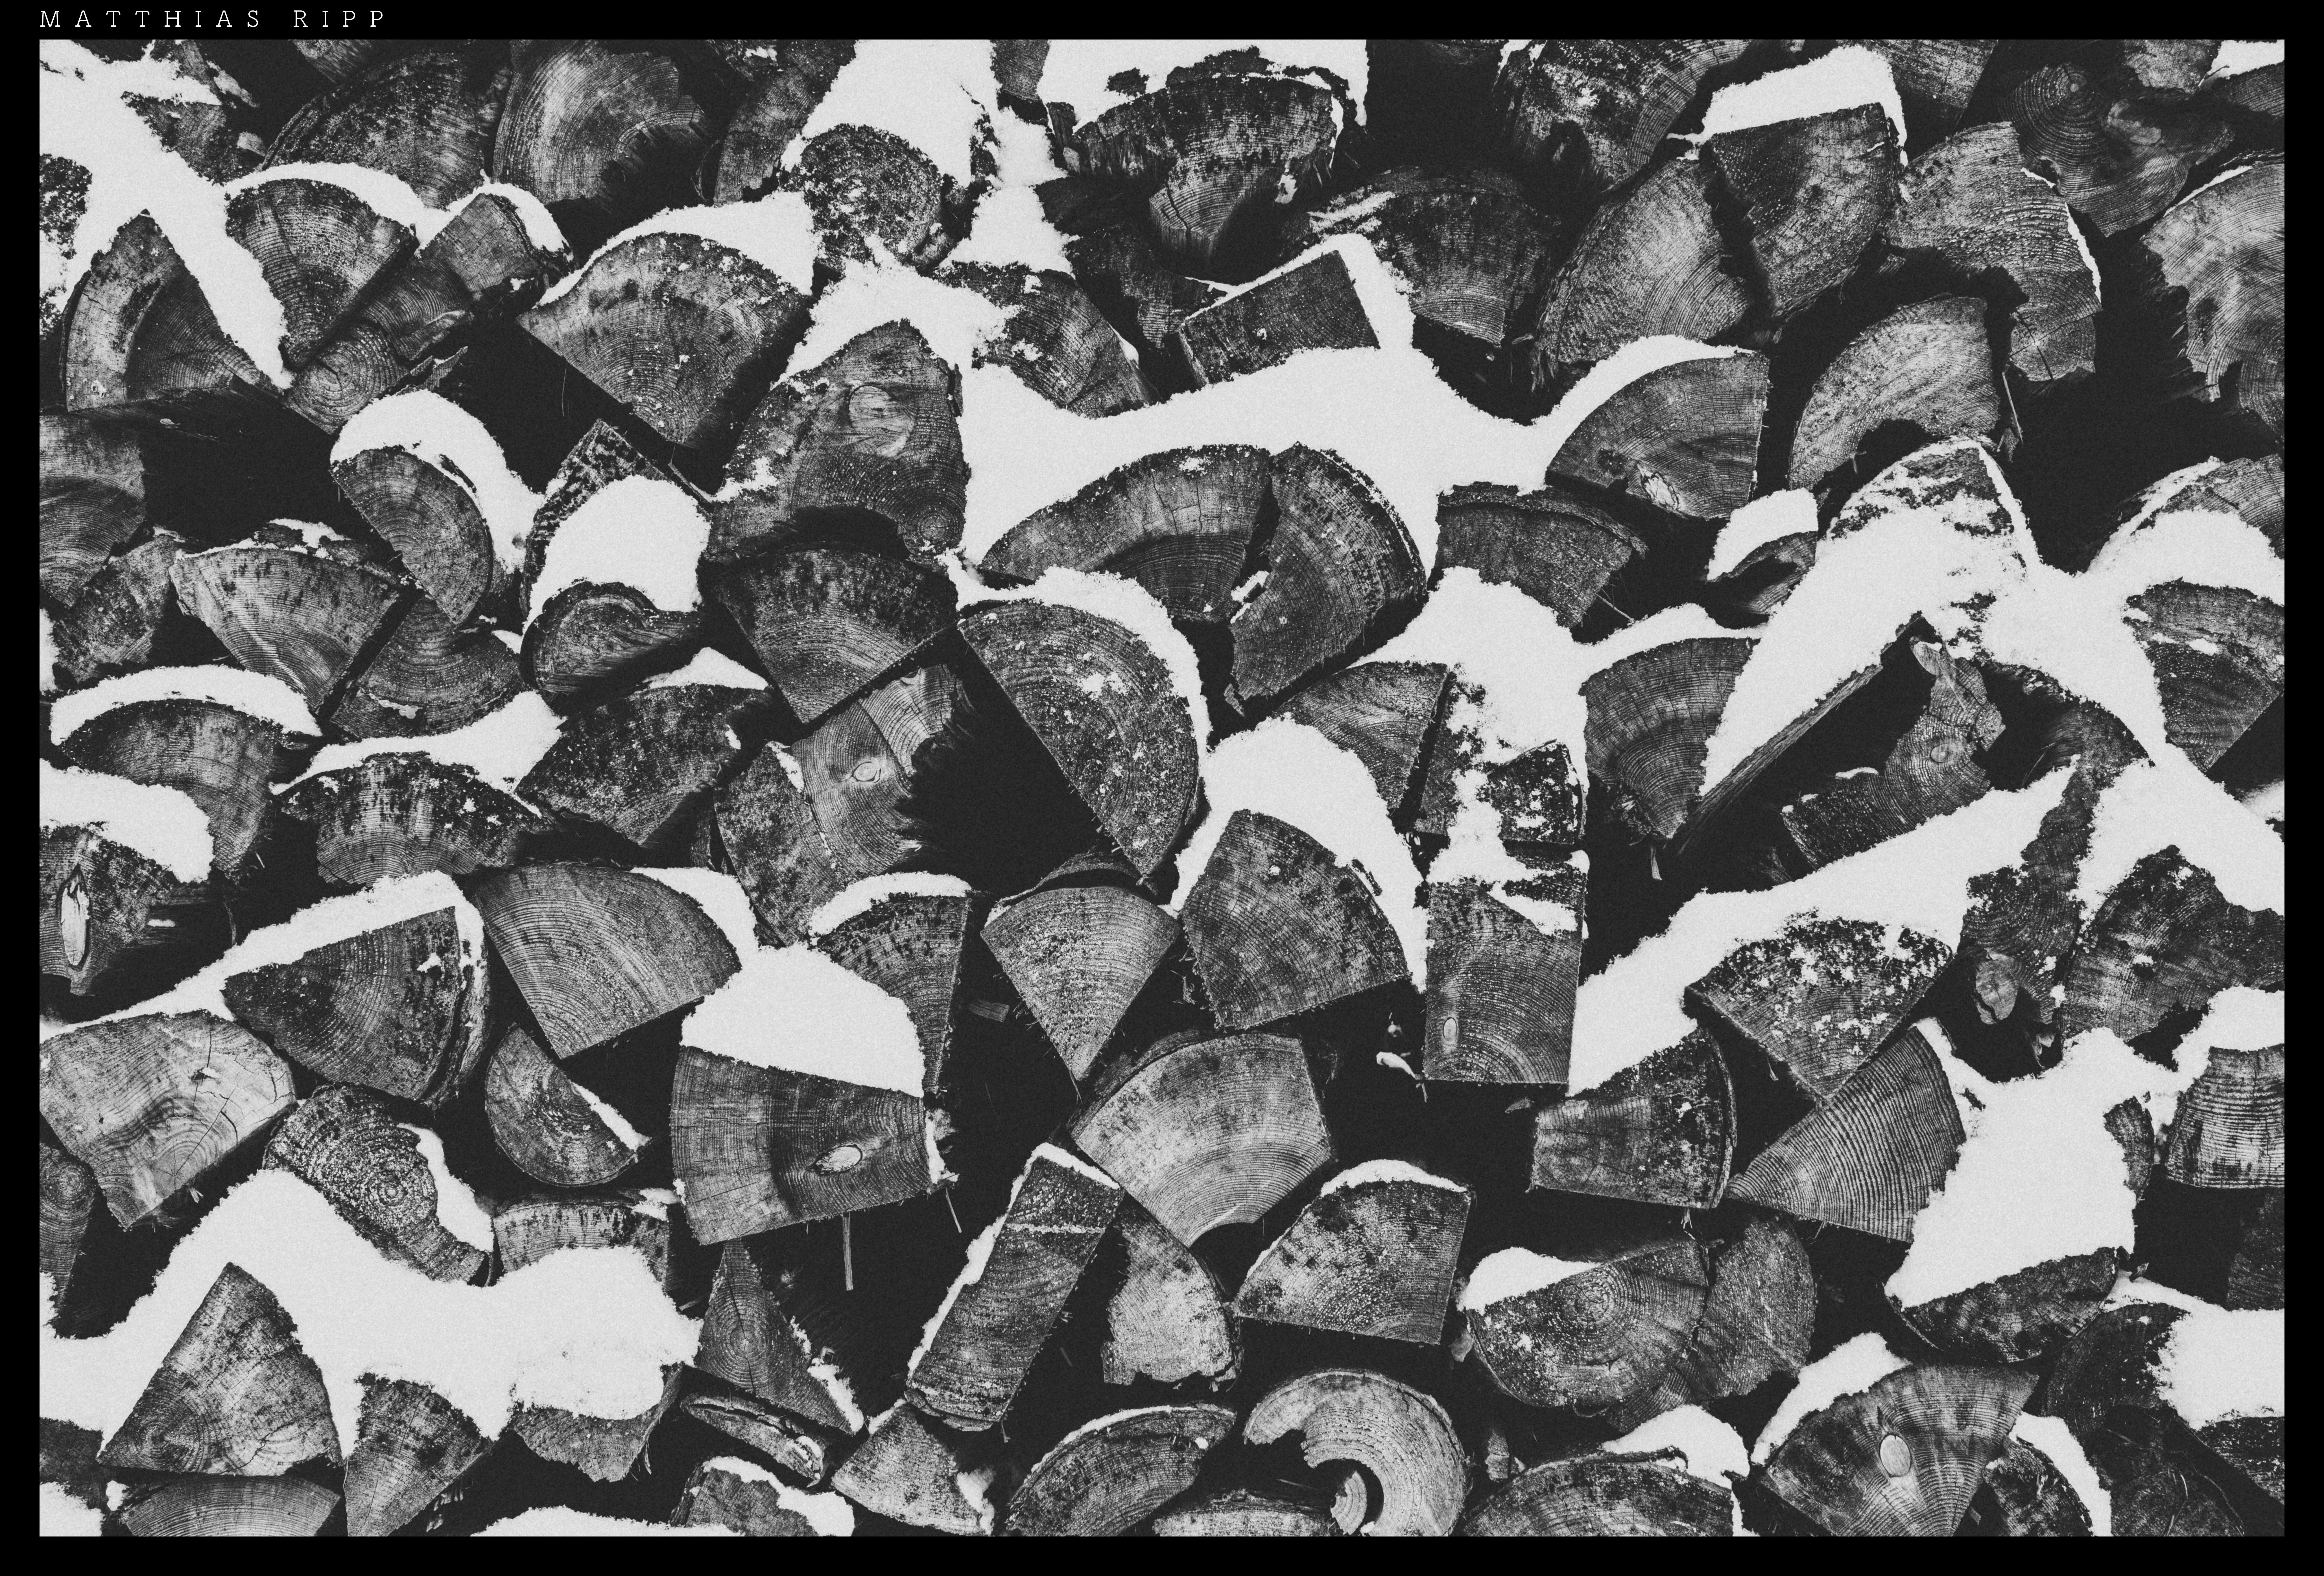
snow, winter, black and white, wood, white, photography, texture, pattern, frame, firewood, black, monochrome, energy, font, art, mono, cool image, full, design, 35mm, symmetry, photograph, kunst, sony, image, zeiss, i, schnee, monochrom, rx1rii, energie, sustainable, vollformat, holz, sustainability, nachhaltigkeit, feuerhold, monochrome photography